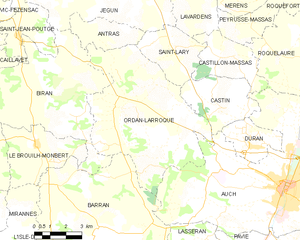
Ordan-Larroque est une commune française située dans le département du Gers en région Occitanie.
Lasseube-Propre est une commune française située dans le département du Gers en région Occitanie.